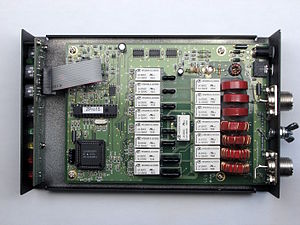
Antennetuner
Automatisk antennetuner for radioamatørstationer. Fotografiet viser indersiden af en antennetuner set ovenfra.
En antennetuner eller ATU er en enhed, som kan kobles mellem en radiosender, radiotransceiver eller/og sjældnere radiomodtager - og transmissionslinjen, eller bedre mellem transmissionslinjen og radioantennen.